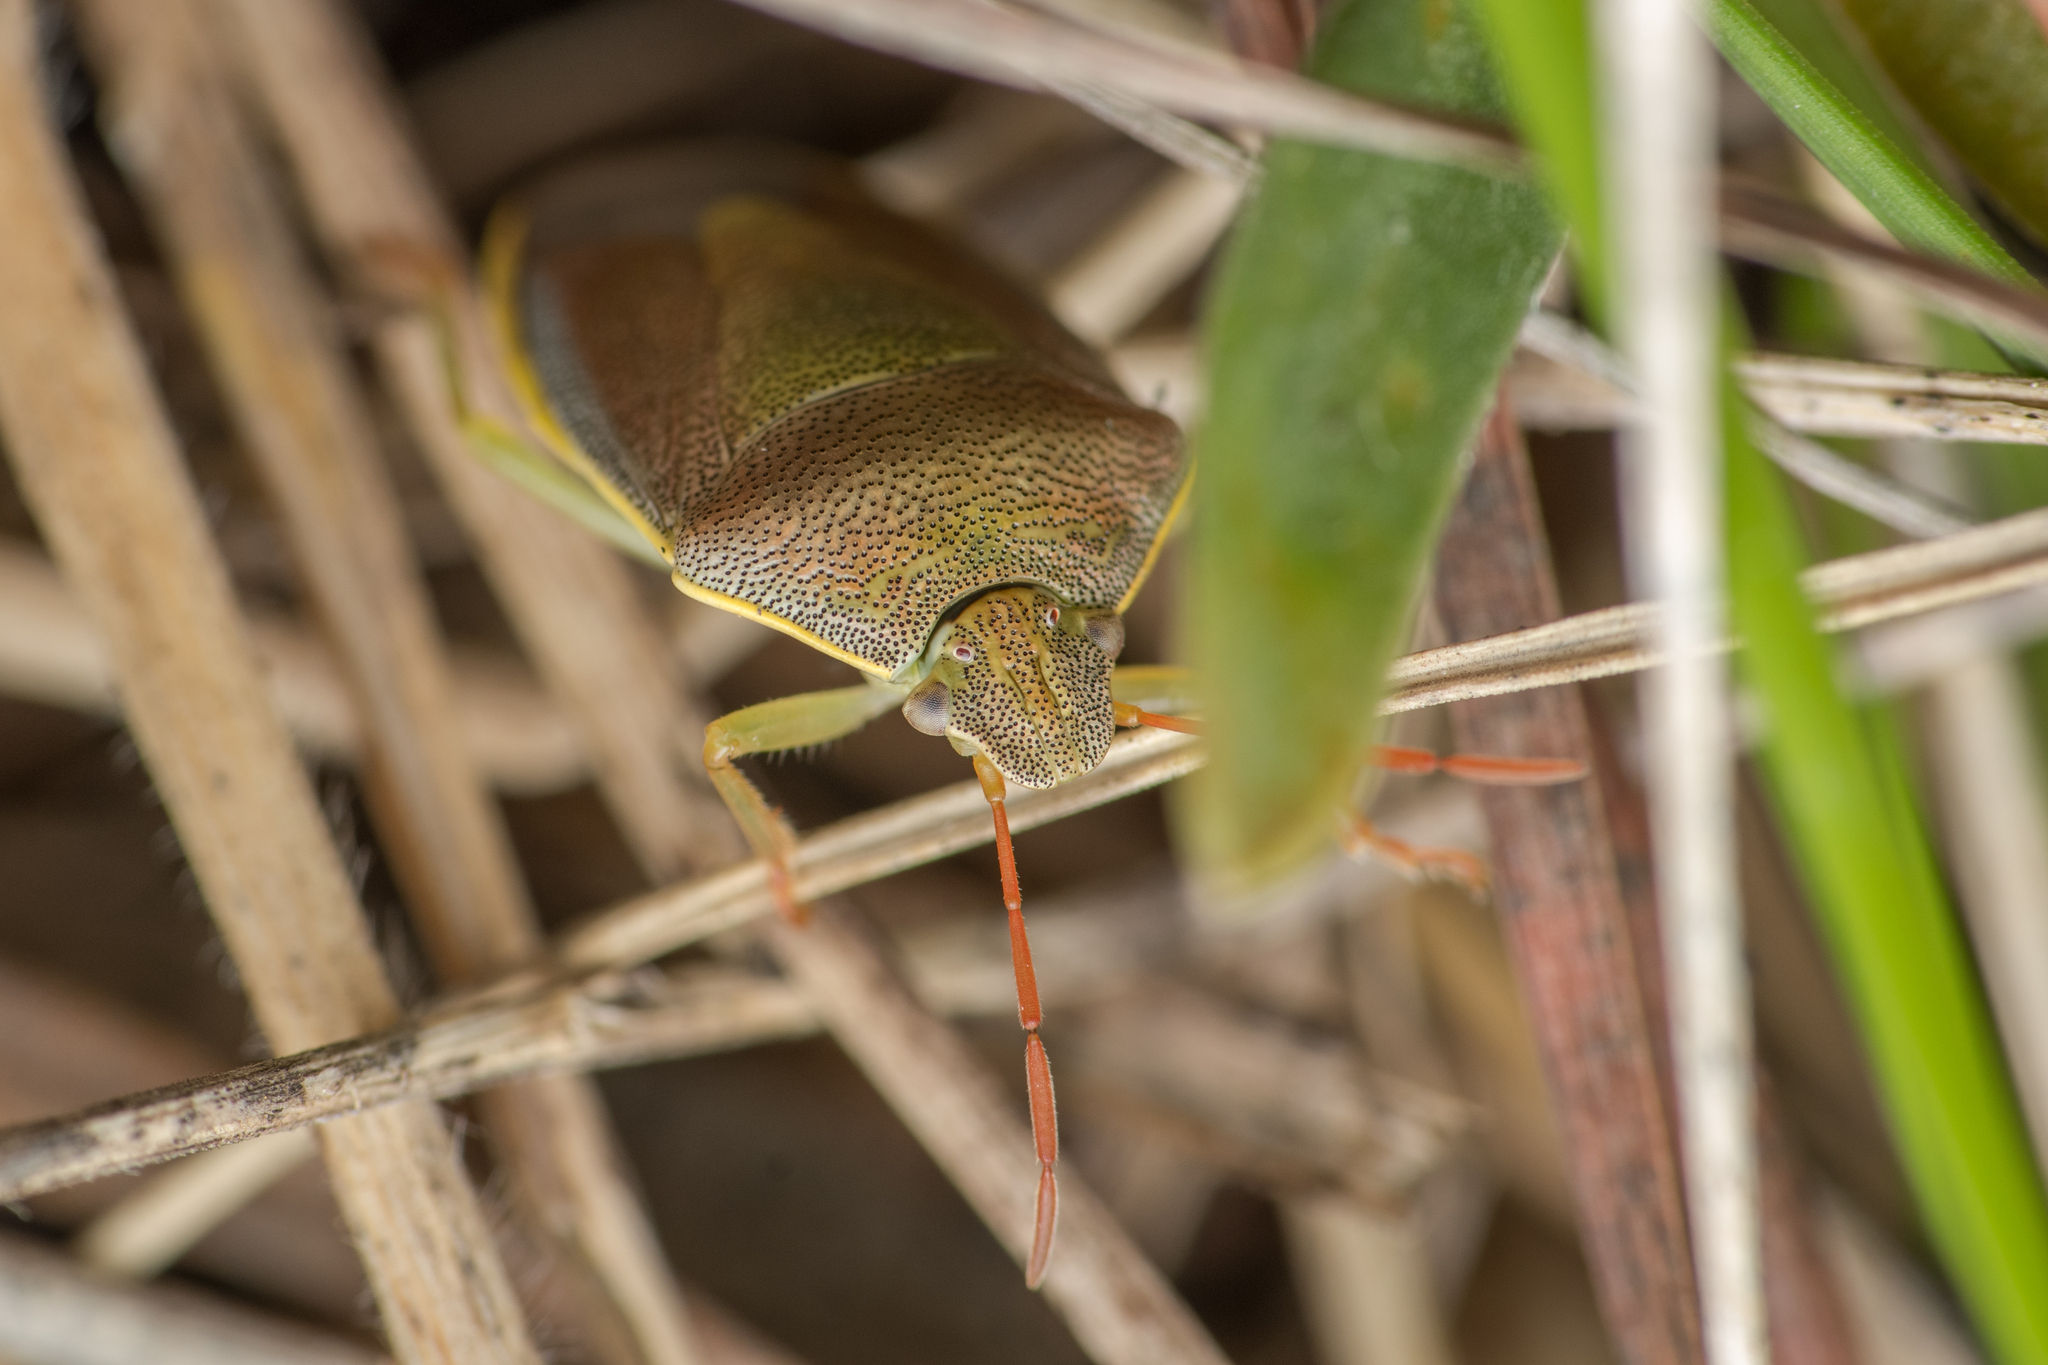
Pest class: stink_bug